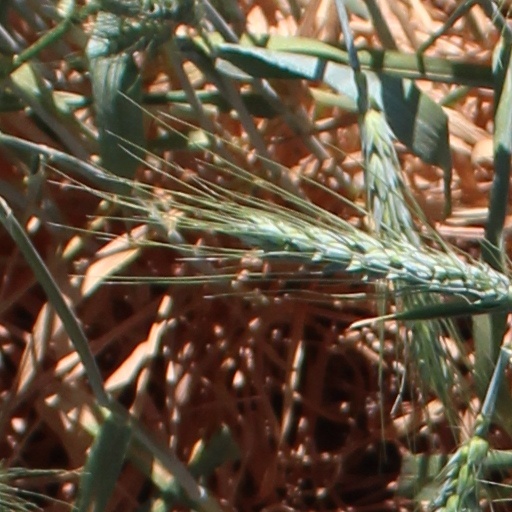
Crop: wheat